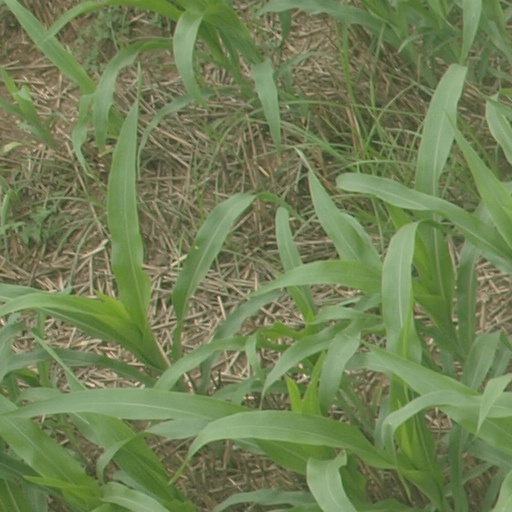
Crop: maize; corn